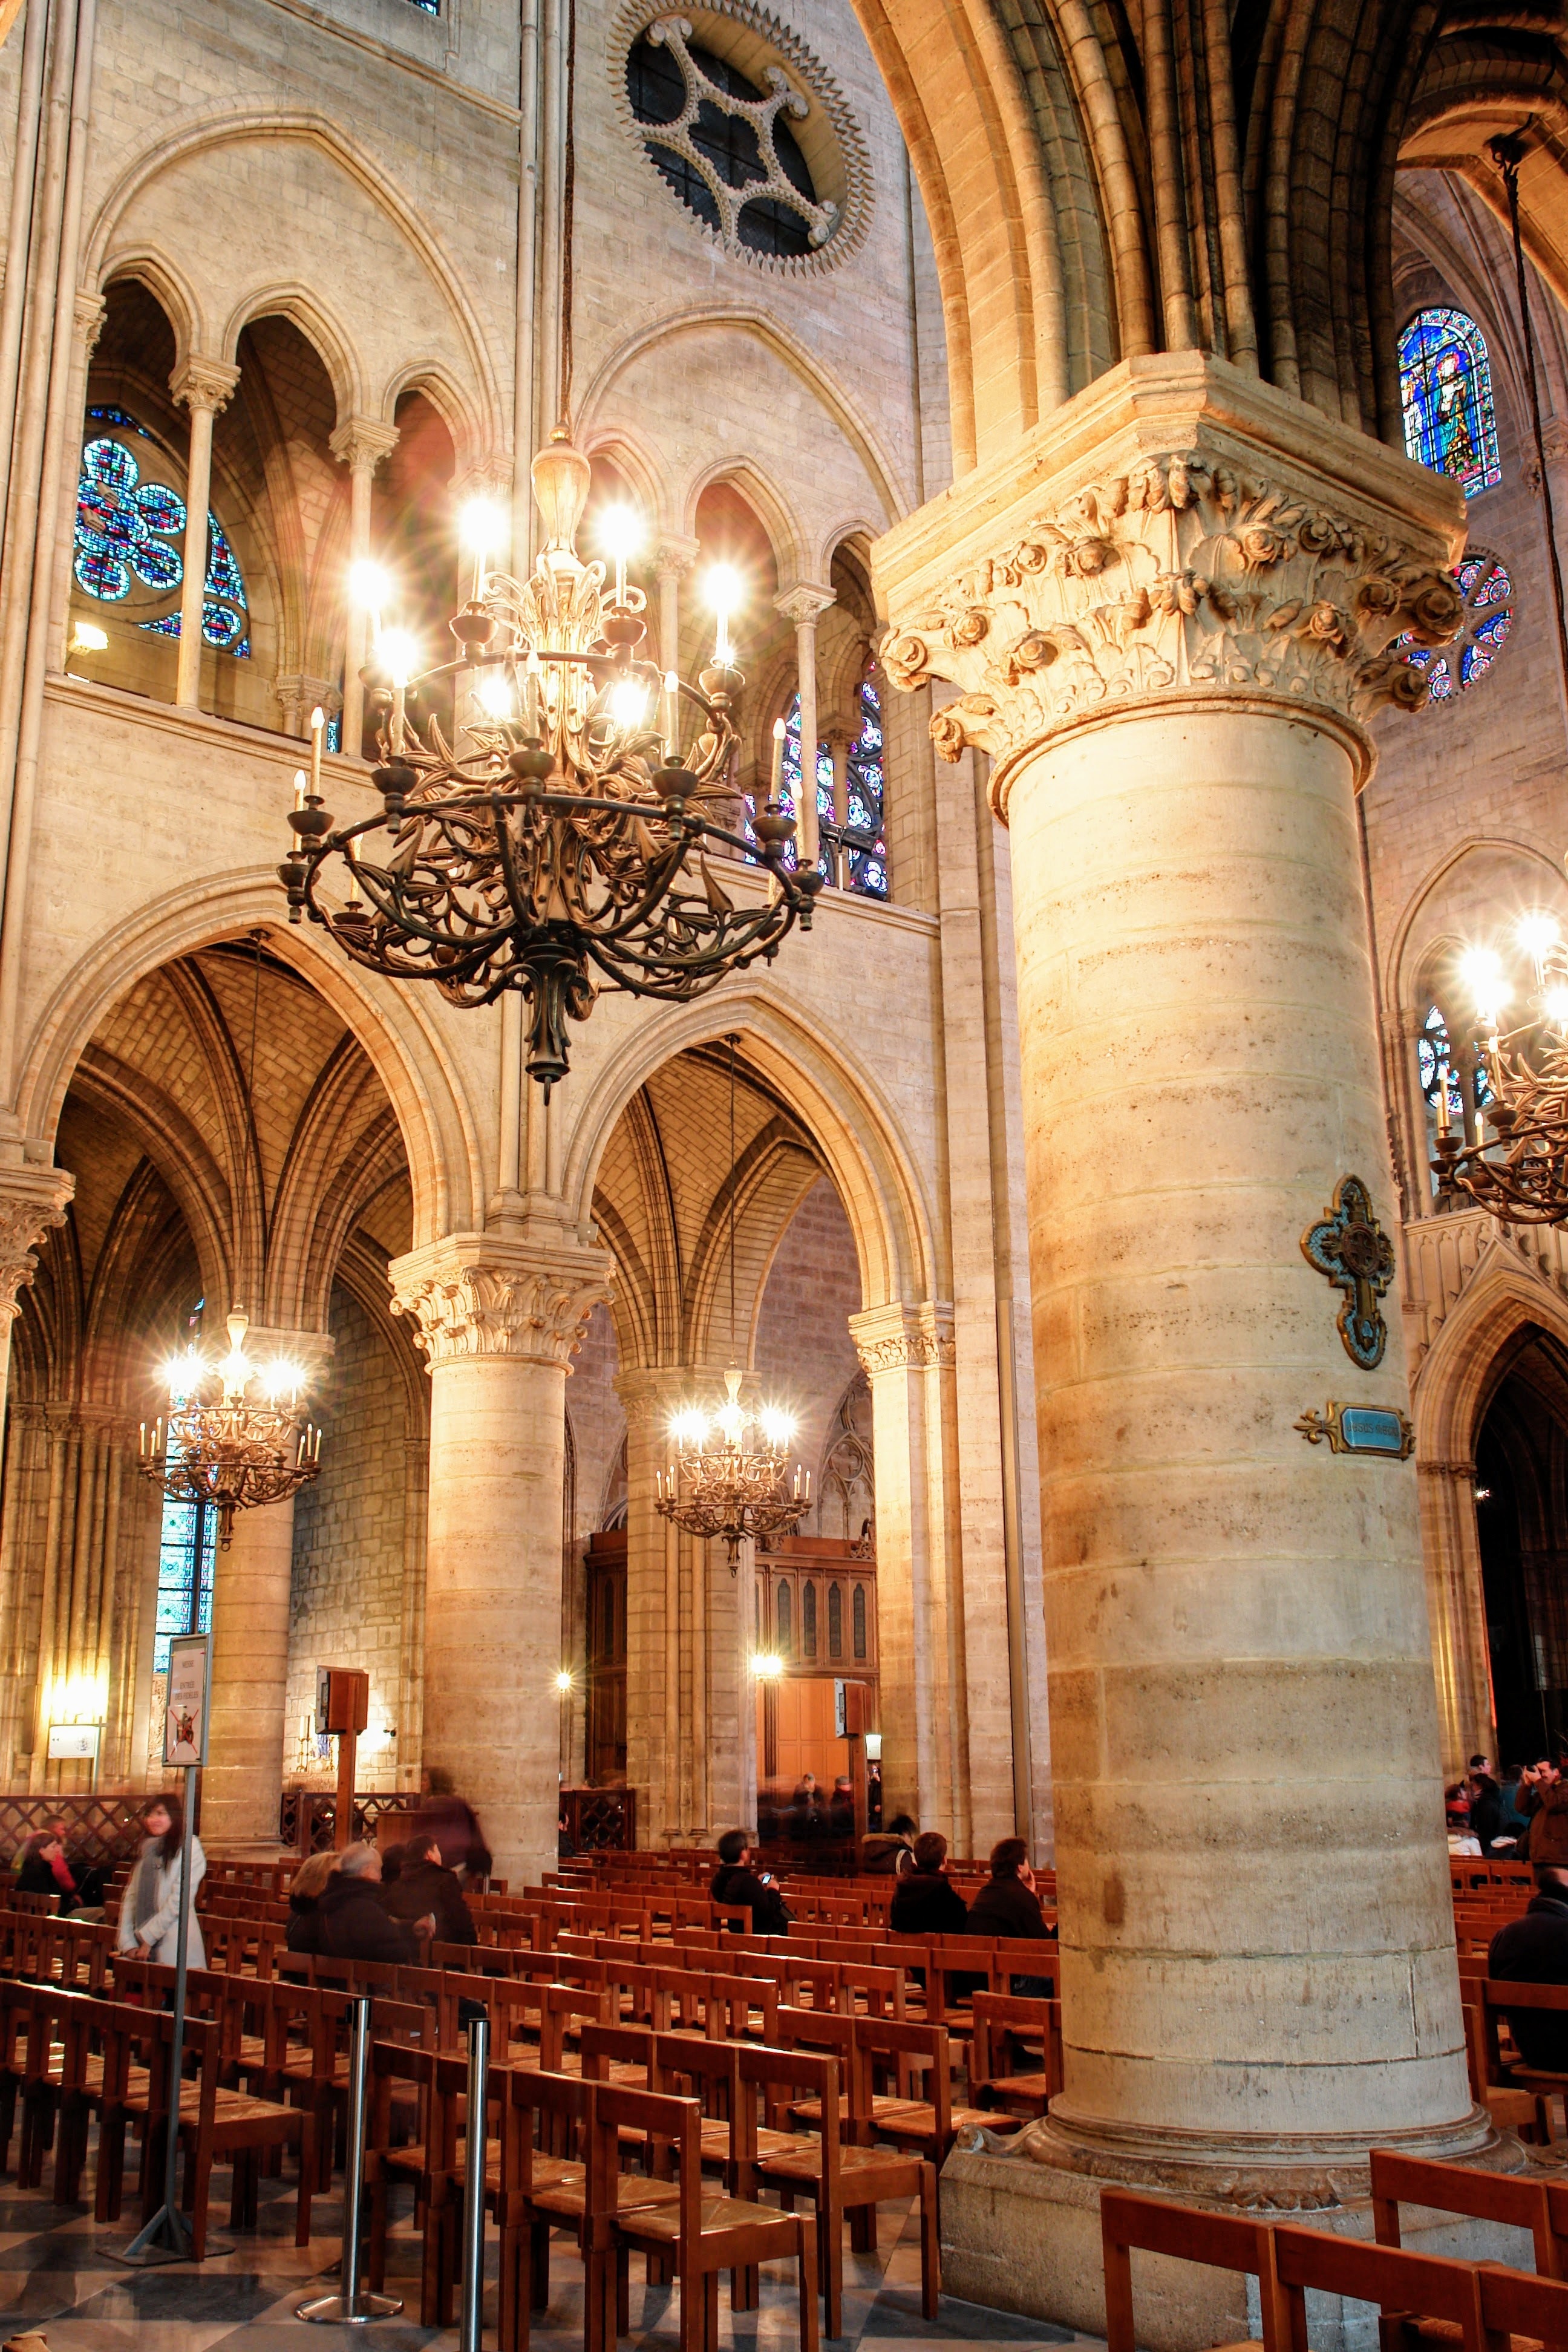
interior, building, paris, france, religion, church, cathedral, chapel, cross, place of worship, close up, jesus, synagogue, detail, basilica